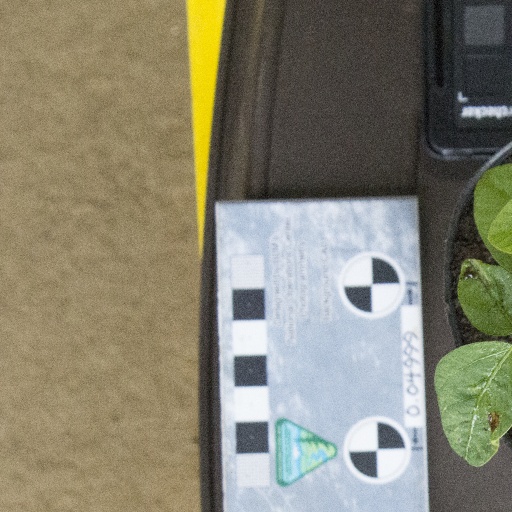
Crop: soybean